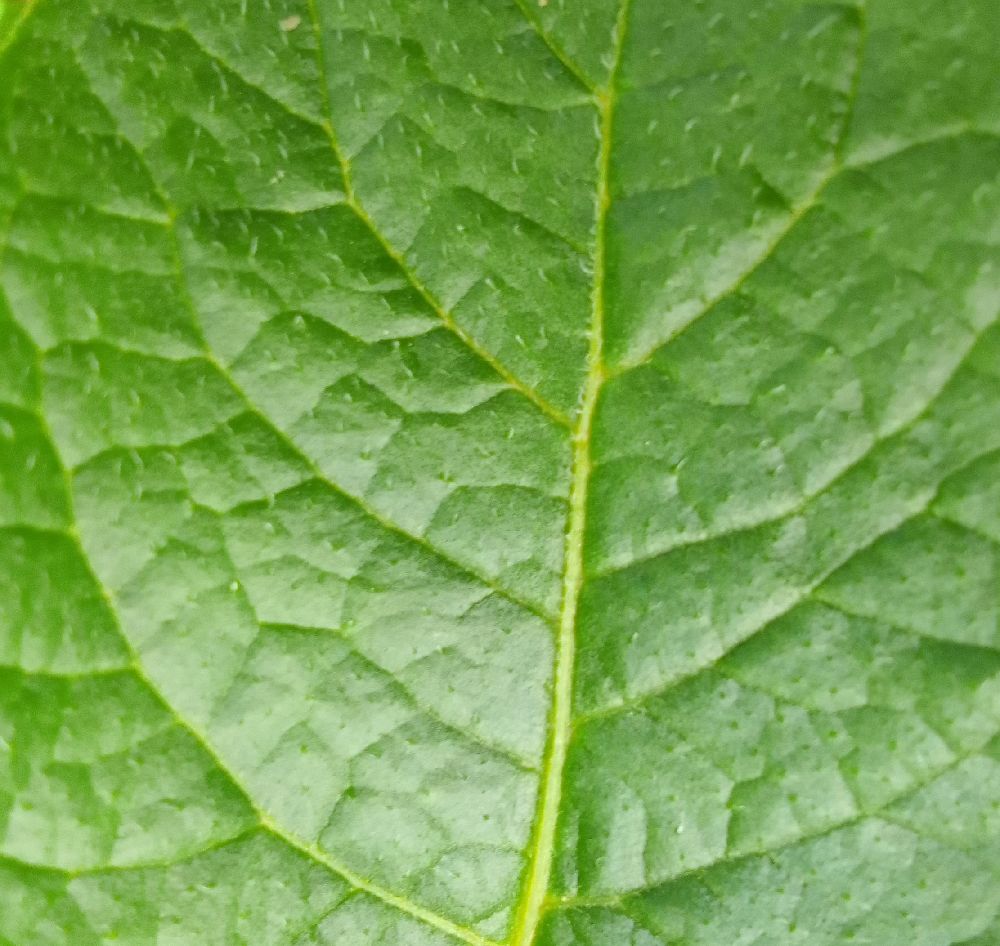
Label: Healthy